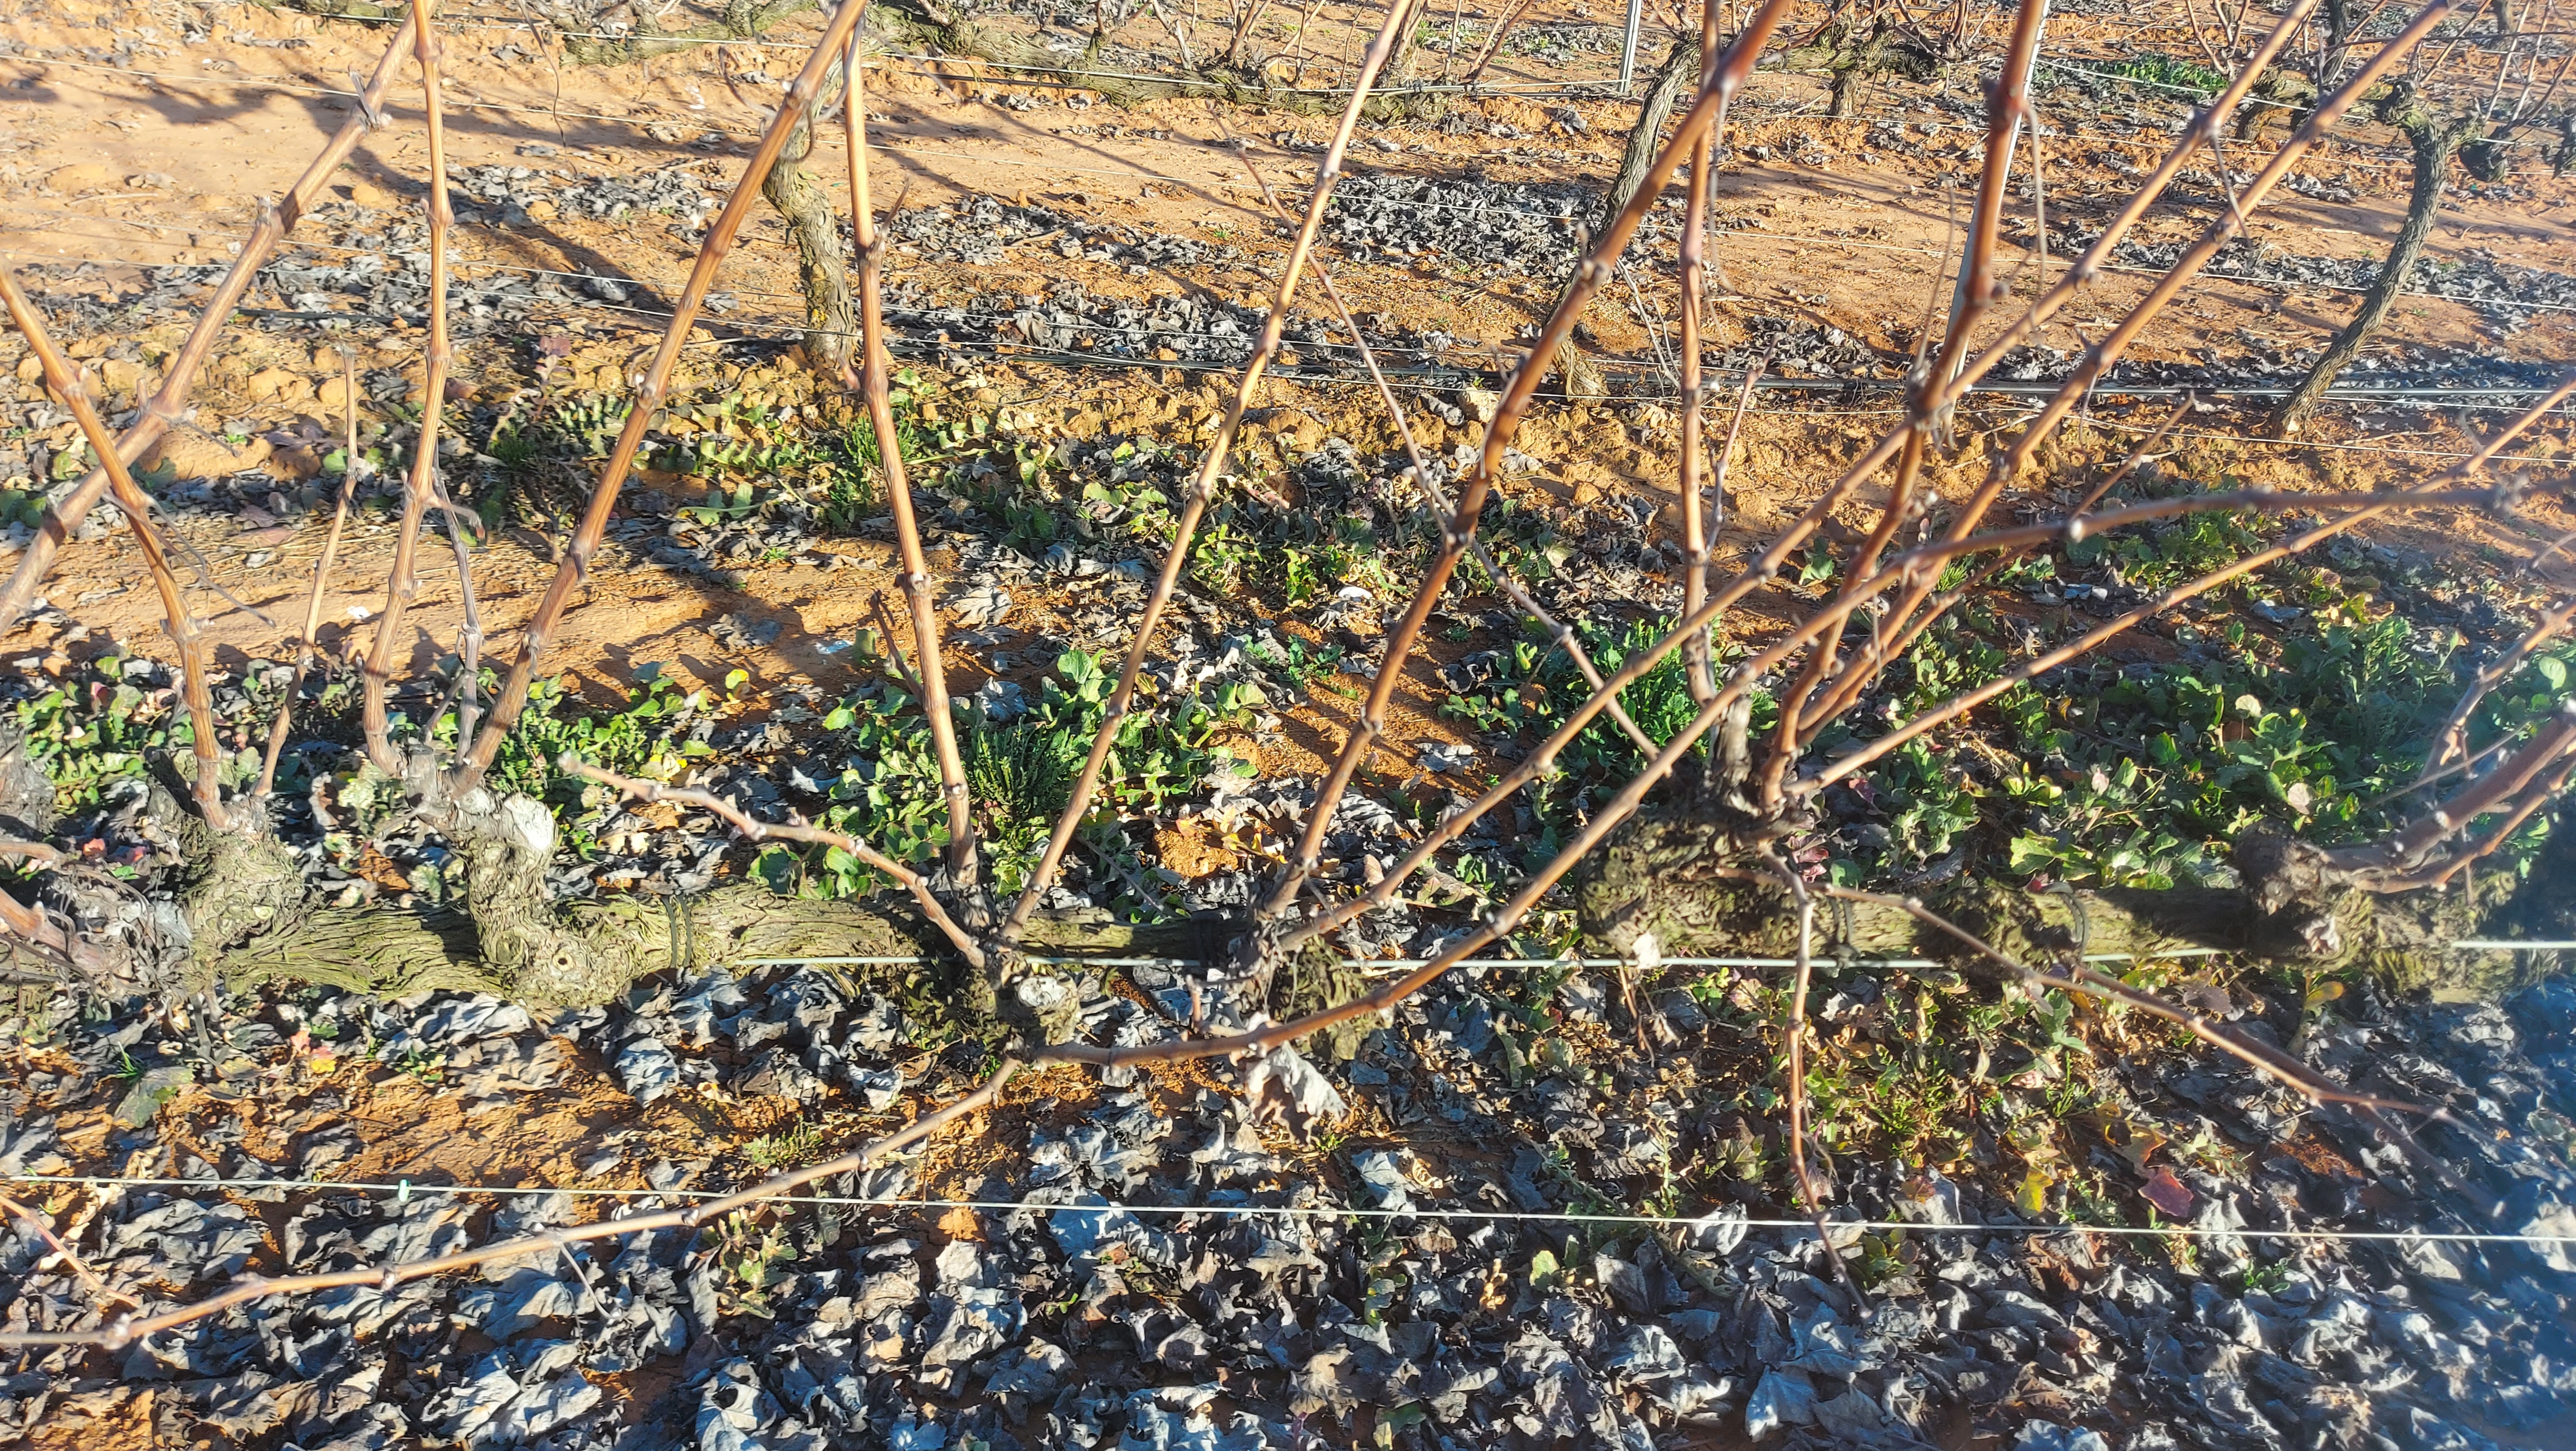
Unpruned shoots: 21
Pruned shoots: 0
Trunks: 2